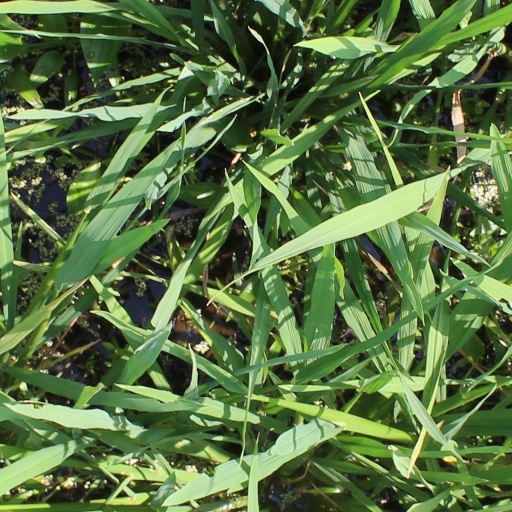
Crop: rice